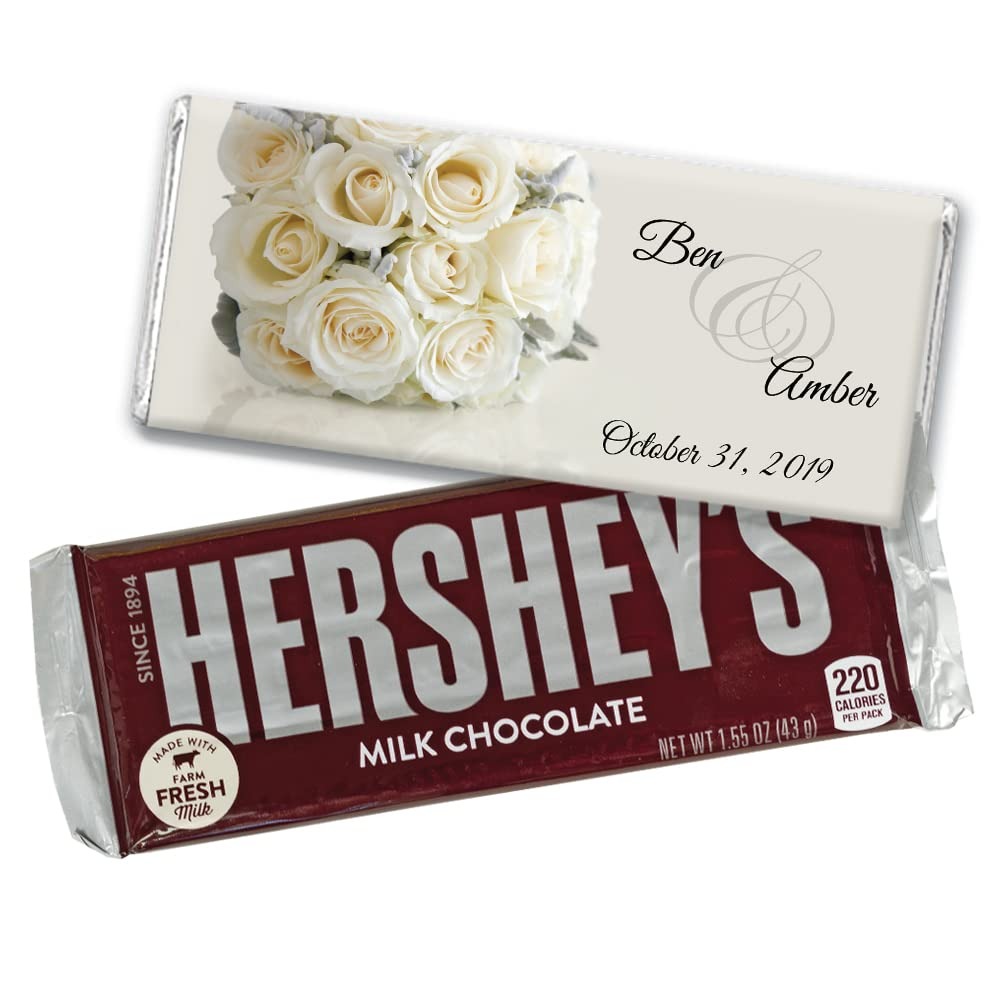
Item Name: 36ct Personalized Candy Wedding Favors Custom Hershey Chocolate Bars -Fully Assembled - White Roses Bouquet (36 Count)
Product Description: Wedding Favor Personalized Chocolate Bars Fully Assembled - White Roses Bouquet (36 Count)
Value: 36.0
Unit: Count

Price: 134.99